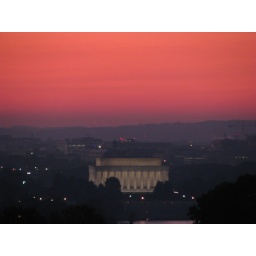
Lincoln Memorial against red sky